Russian Armenia

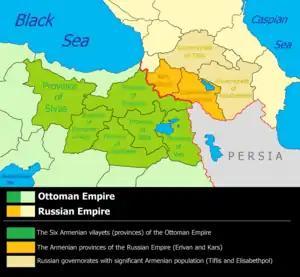
7 Armenian provinces of Western Armenia and boundaries between countries before World War I.

Until the late fifteenth century, Armenians had constituted a majority in Eastern Armenia.